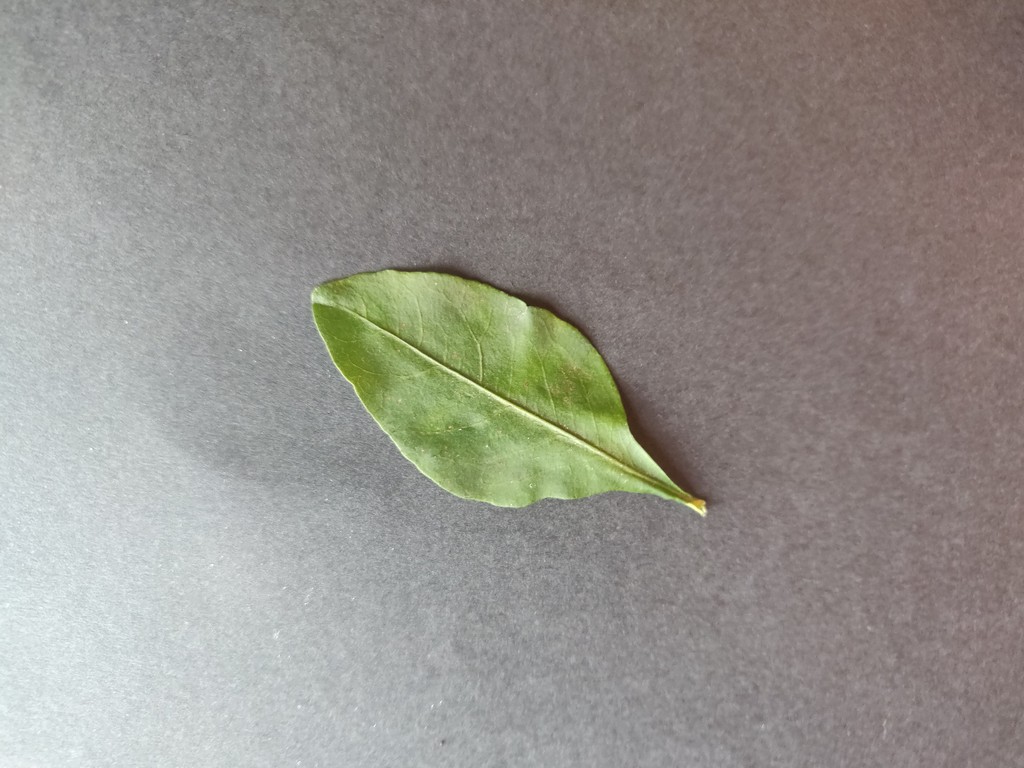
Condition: Healthy
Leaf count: single
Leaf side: front